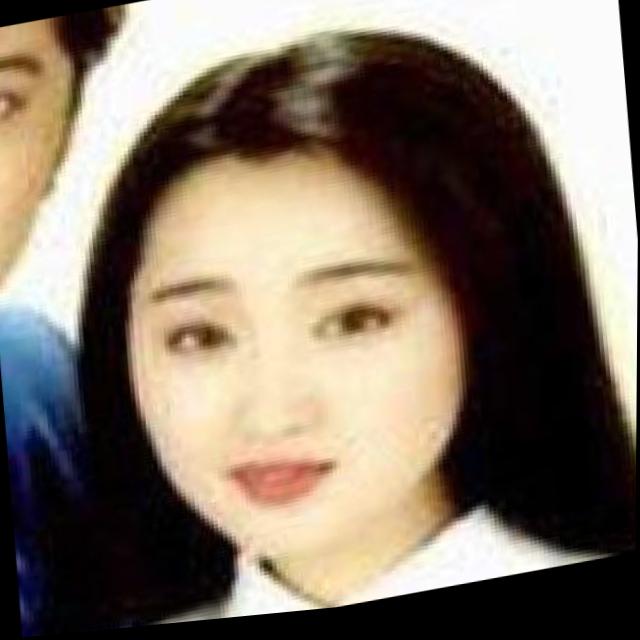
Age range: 21-44